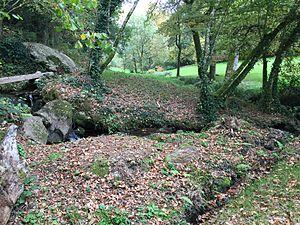
Vue du parc du Domaine de Mane er Hoet
Brec'h [bʁɛk] est une commune française, située dans le département du Morbihan en région Bretagne.